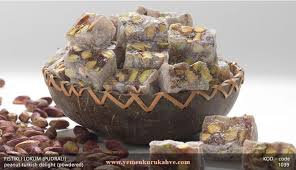
Yemek: lokum